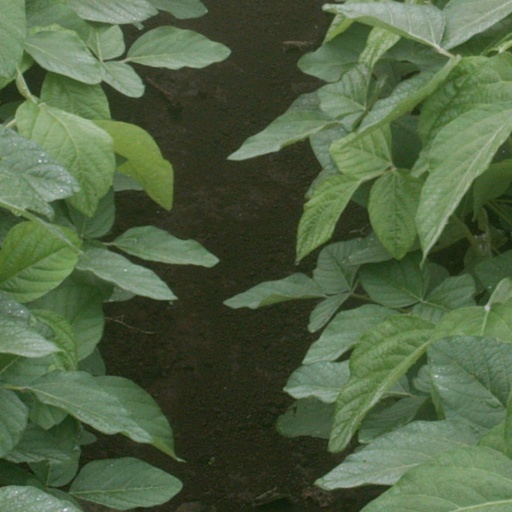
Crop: soybean